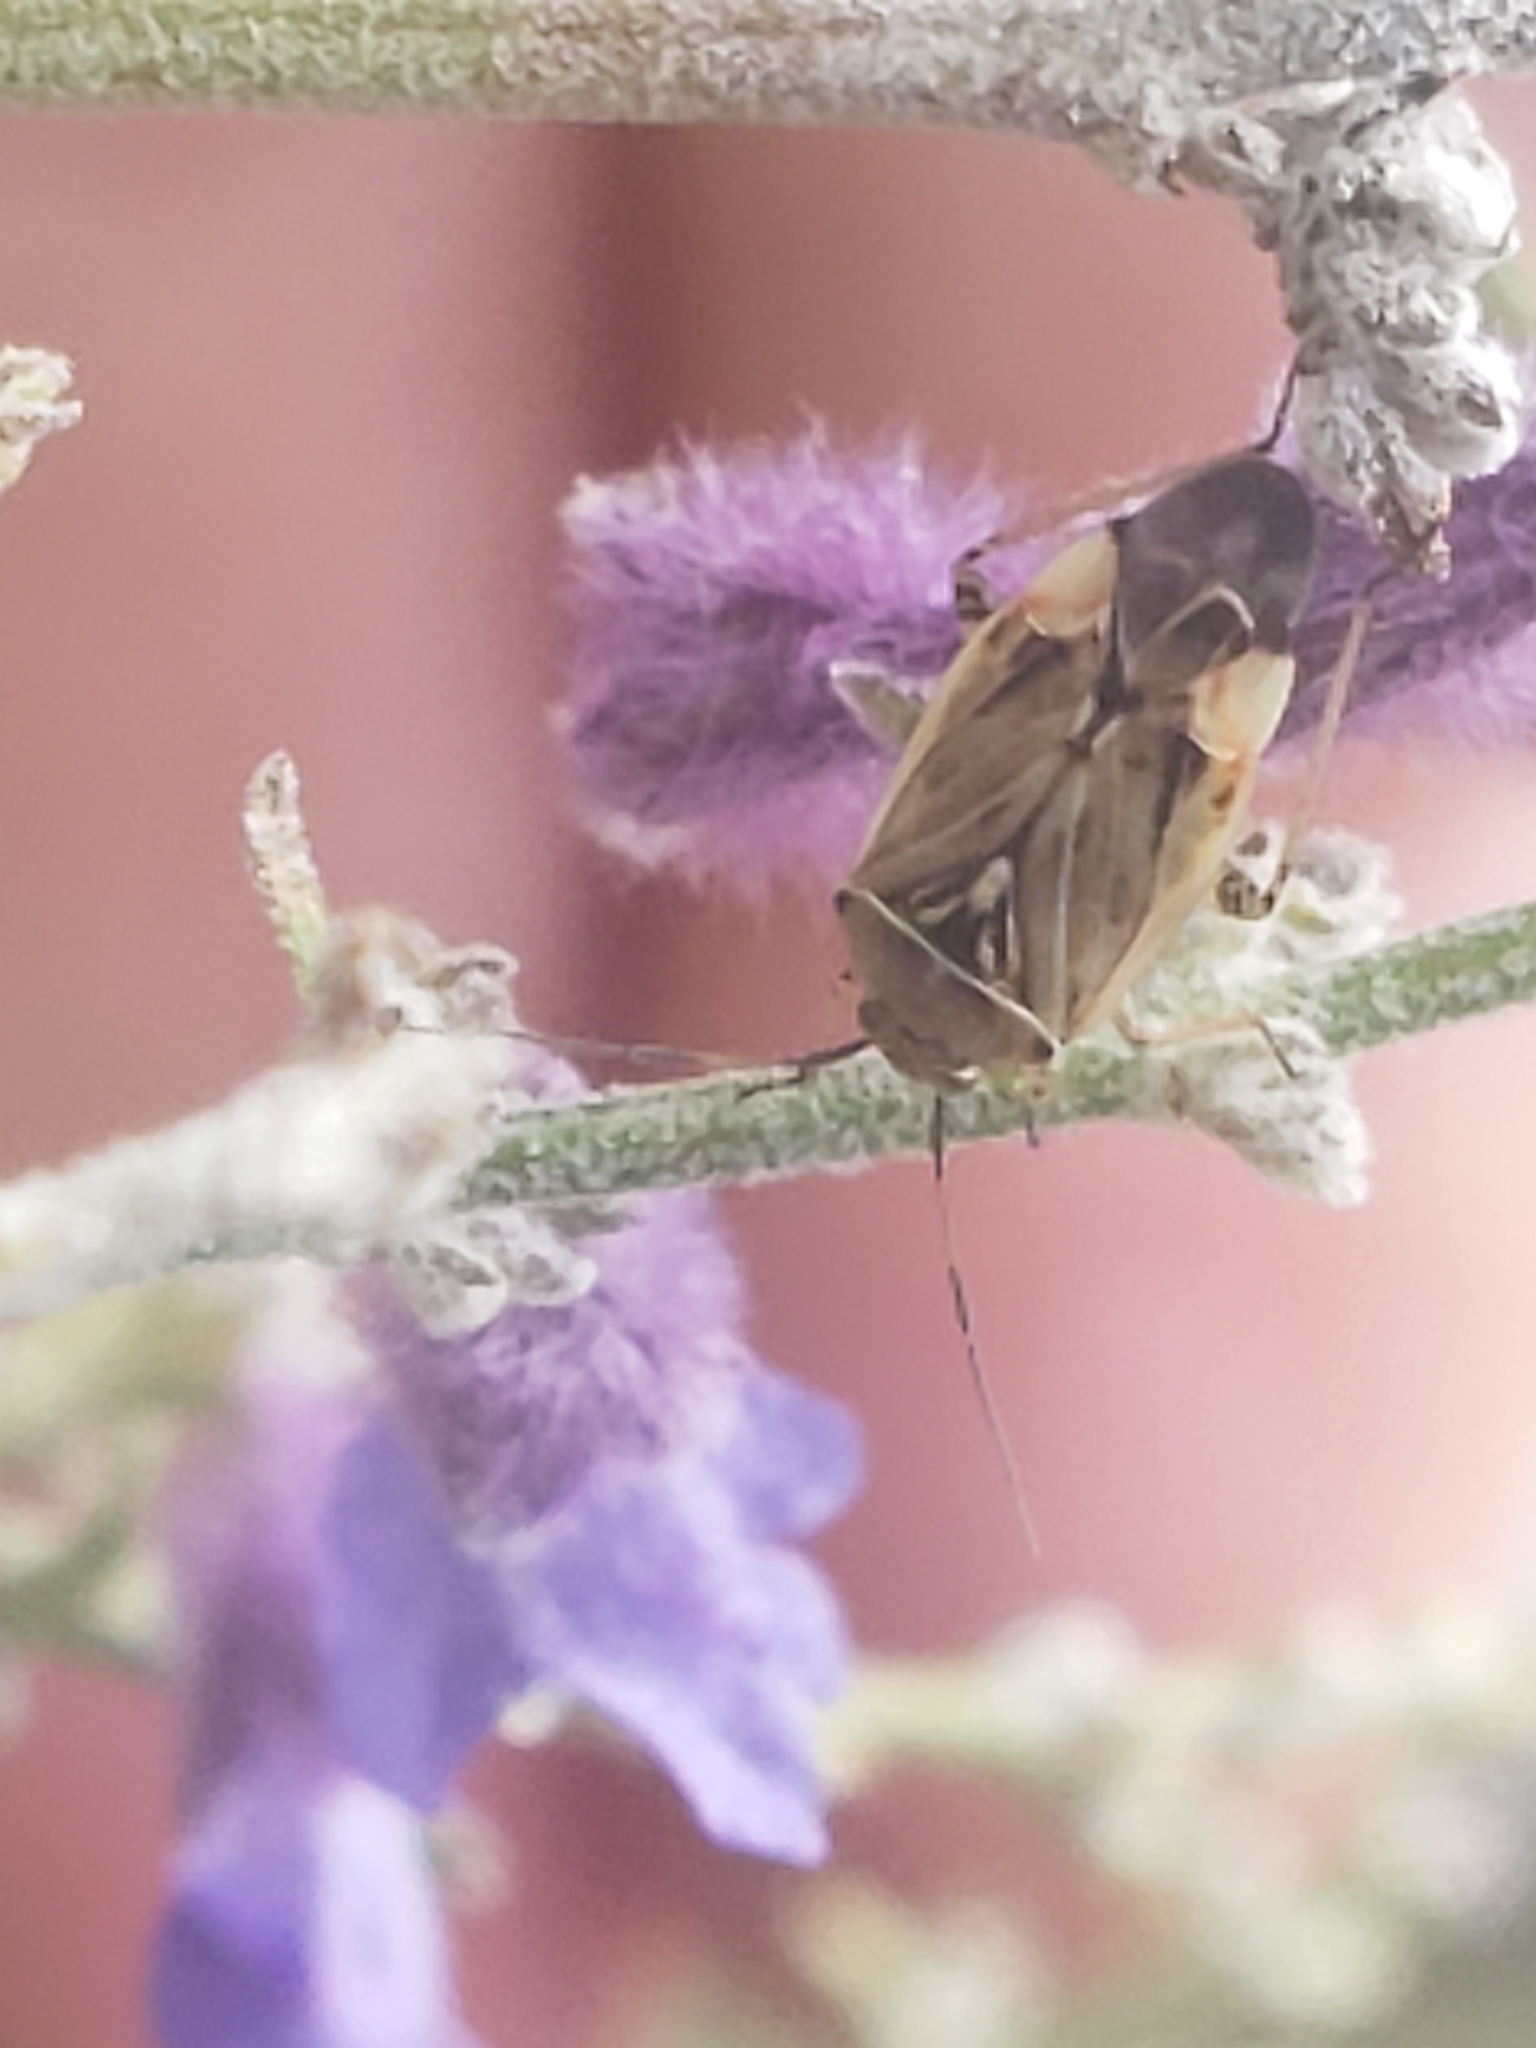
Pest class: lygus_bug